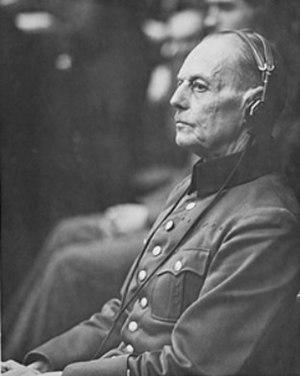
Gerd von Rundstedt est un Generalfeldmarschall du Troisième Reich, né le 12 décembre 1875 à Aschersleben et mort le 24 février 1953 à Hanovre.